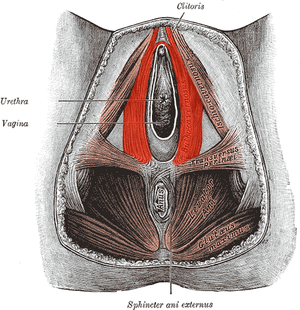
Le muscle bulbospongieux est un muscle du périnée présent bien que différent chez les deux sexes, où il recouvre le bulbe du pénis chez l'homme ou du vestibule du vagin chez la femme.